Okavango Delta

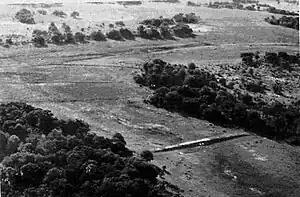
Flood-control bunds for flood recession cropping in the "molapo" of the Okavango, Botswana

The Delta's profuse greenery is not the result of a wet climate; rather, it is an oasis in an arid country. The average annual rainfall is (approximately one-third that of its Angolan catchment area) and most of it falls between December and March in the form of heavy afternoon thunderstorms.